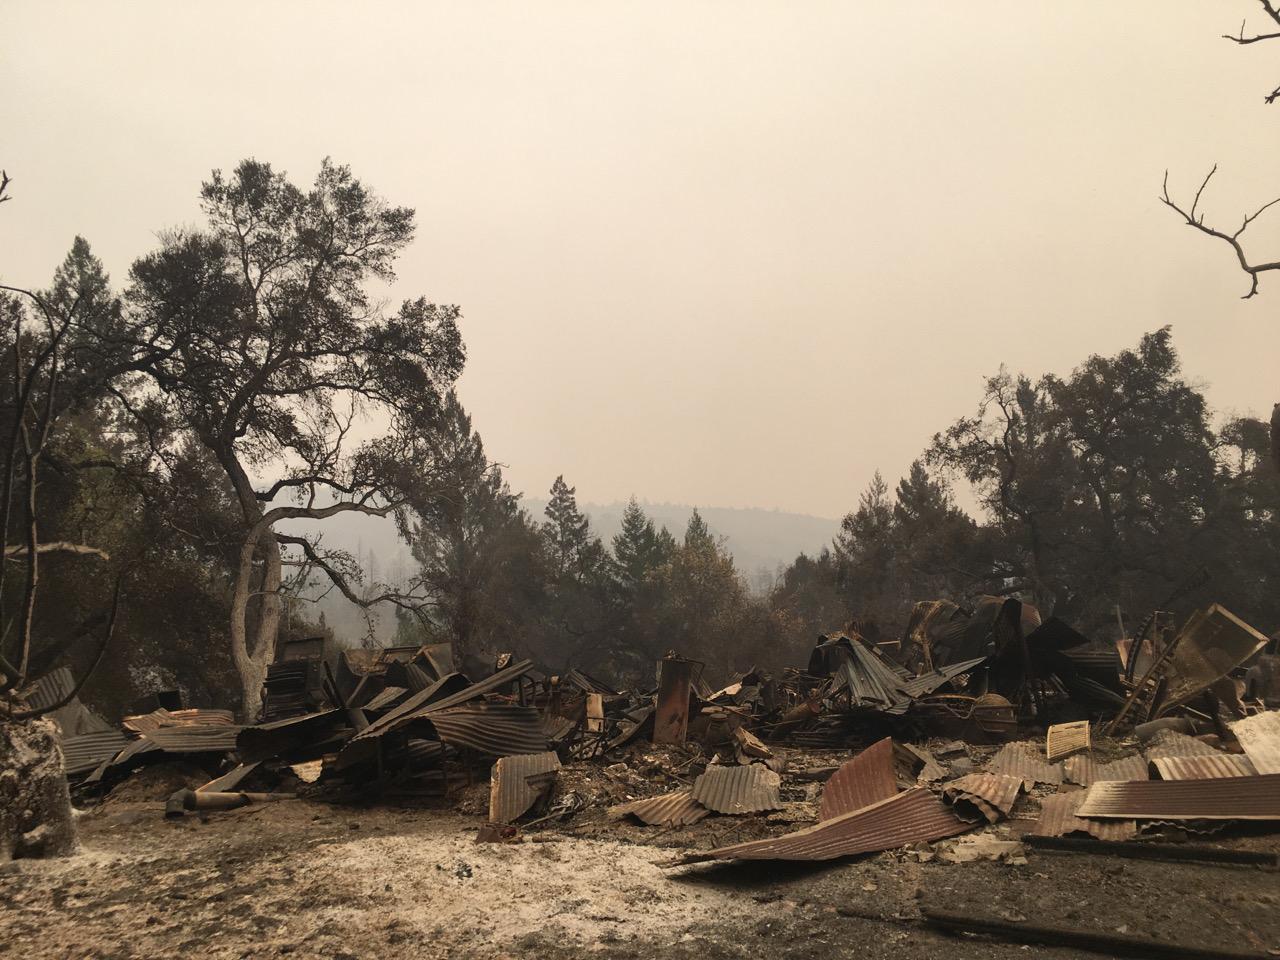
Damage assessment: destroyed